Liberty ship

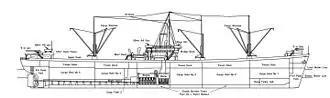
Profile plan of a Liberty ship

A colored diagram of compartments on a Liberty ship, from the right side, front to the right